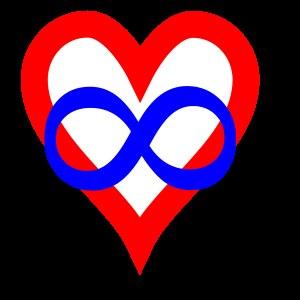
Le polyamour, ou pluriamour, est une orientation et une éthique des relations amoureuses où les partenaires sont en relation amoureuse avec plus d'une personne, avec le consentement éclairé de toutes les personnes concernées. Ces relations sont souvent confondues avec l'adultère, l'infidélité, la polygamie ou le libertinage.